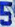
Number: 5